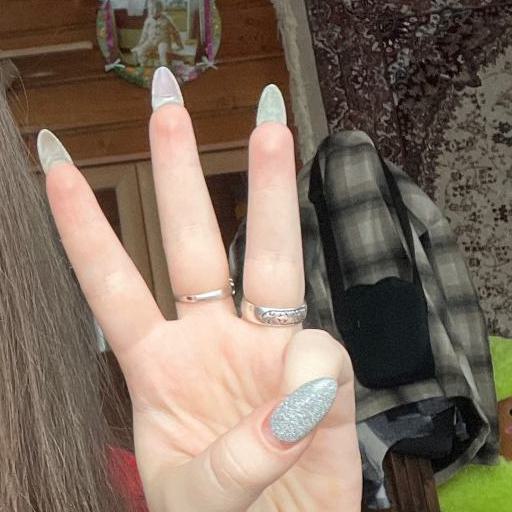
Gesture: three